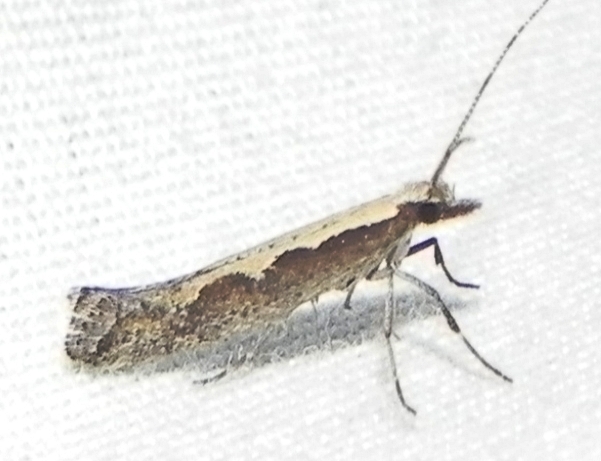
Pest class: diamondback_moth